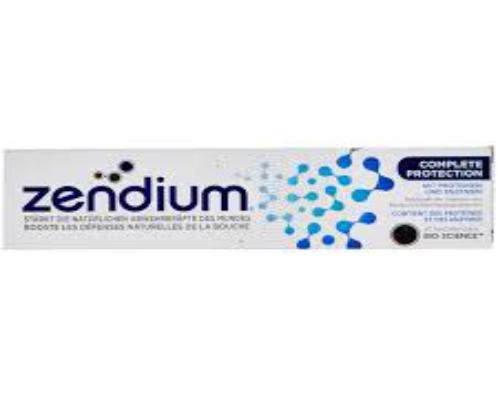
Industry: Medical